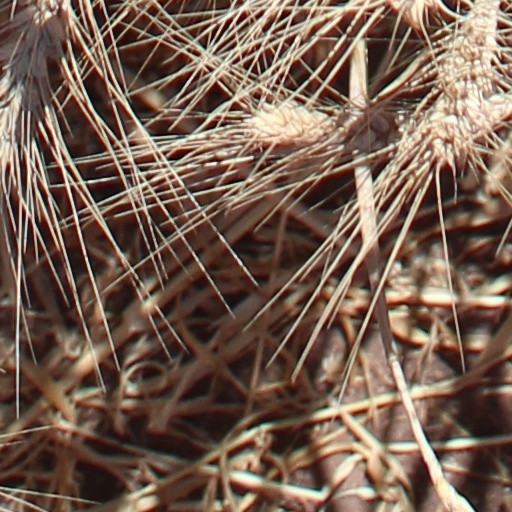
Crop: wheat